Blendon Township, Ohio

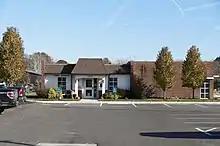
Blendon Township Administration Building

The township is governed by a three-member board of trustees, who are elected in November of odd-numbered years to a four-year term beginning on the following January 1. Two are elected in the year after the presidential election and one is elected in the year before it. There is also an elected township fiscal officer, who serves a four-year term beginning on April 1 of the year after the election, which is held in November of the year before the presidential election. Vacancies in the fiscal officership or on the board of trustees are filled by the remaining trustees.